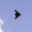
Label: airplane